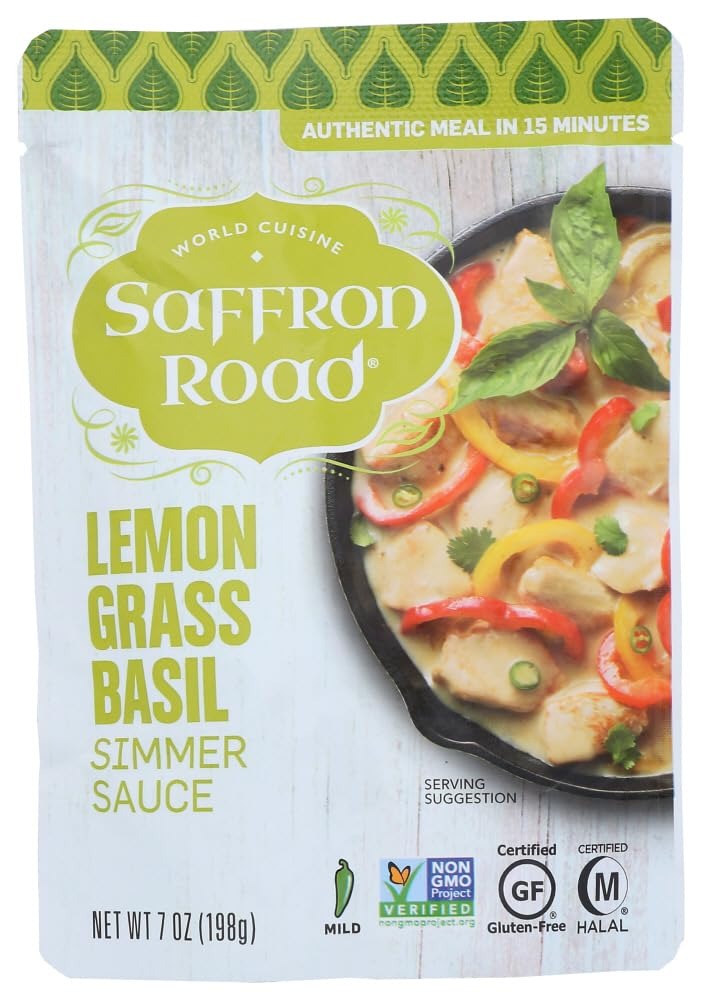
Item Name: Saffron Road Lemongrass Basil Simmer Sauce 7 oz each (2 Items Per Order)
Value: 2.0
Unit: Count

Price: 11.275